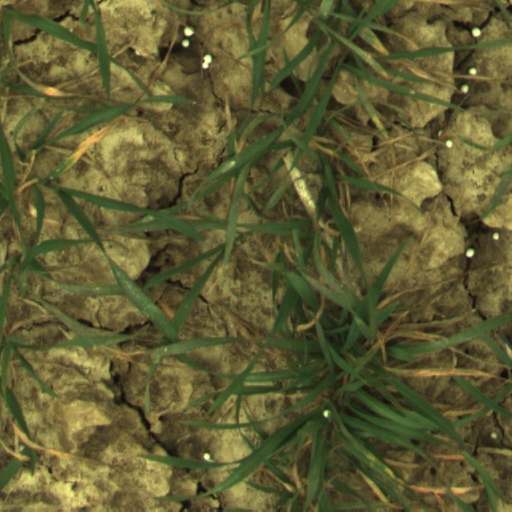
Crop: wheat